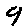
Label: 9